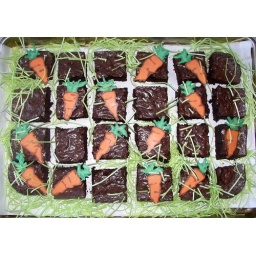
Brownies for the kids Easter dessert table - edible grass from target around the side with chocolate transfer carrots